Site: brandenburg
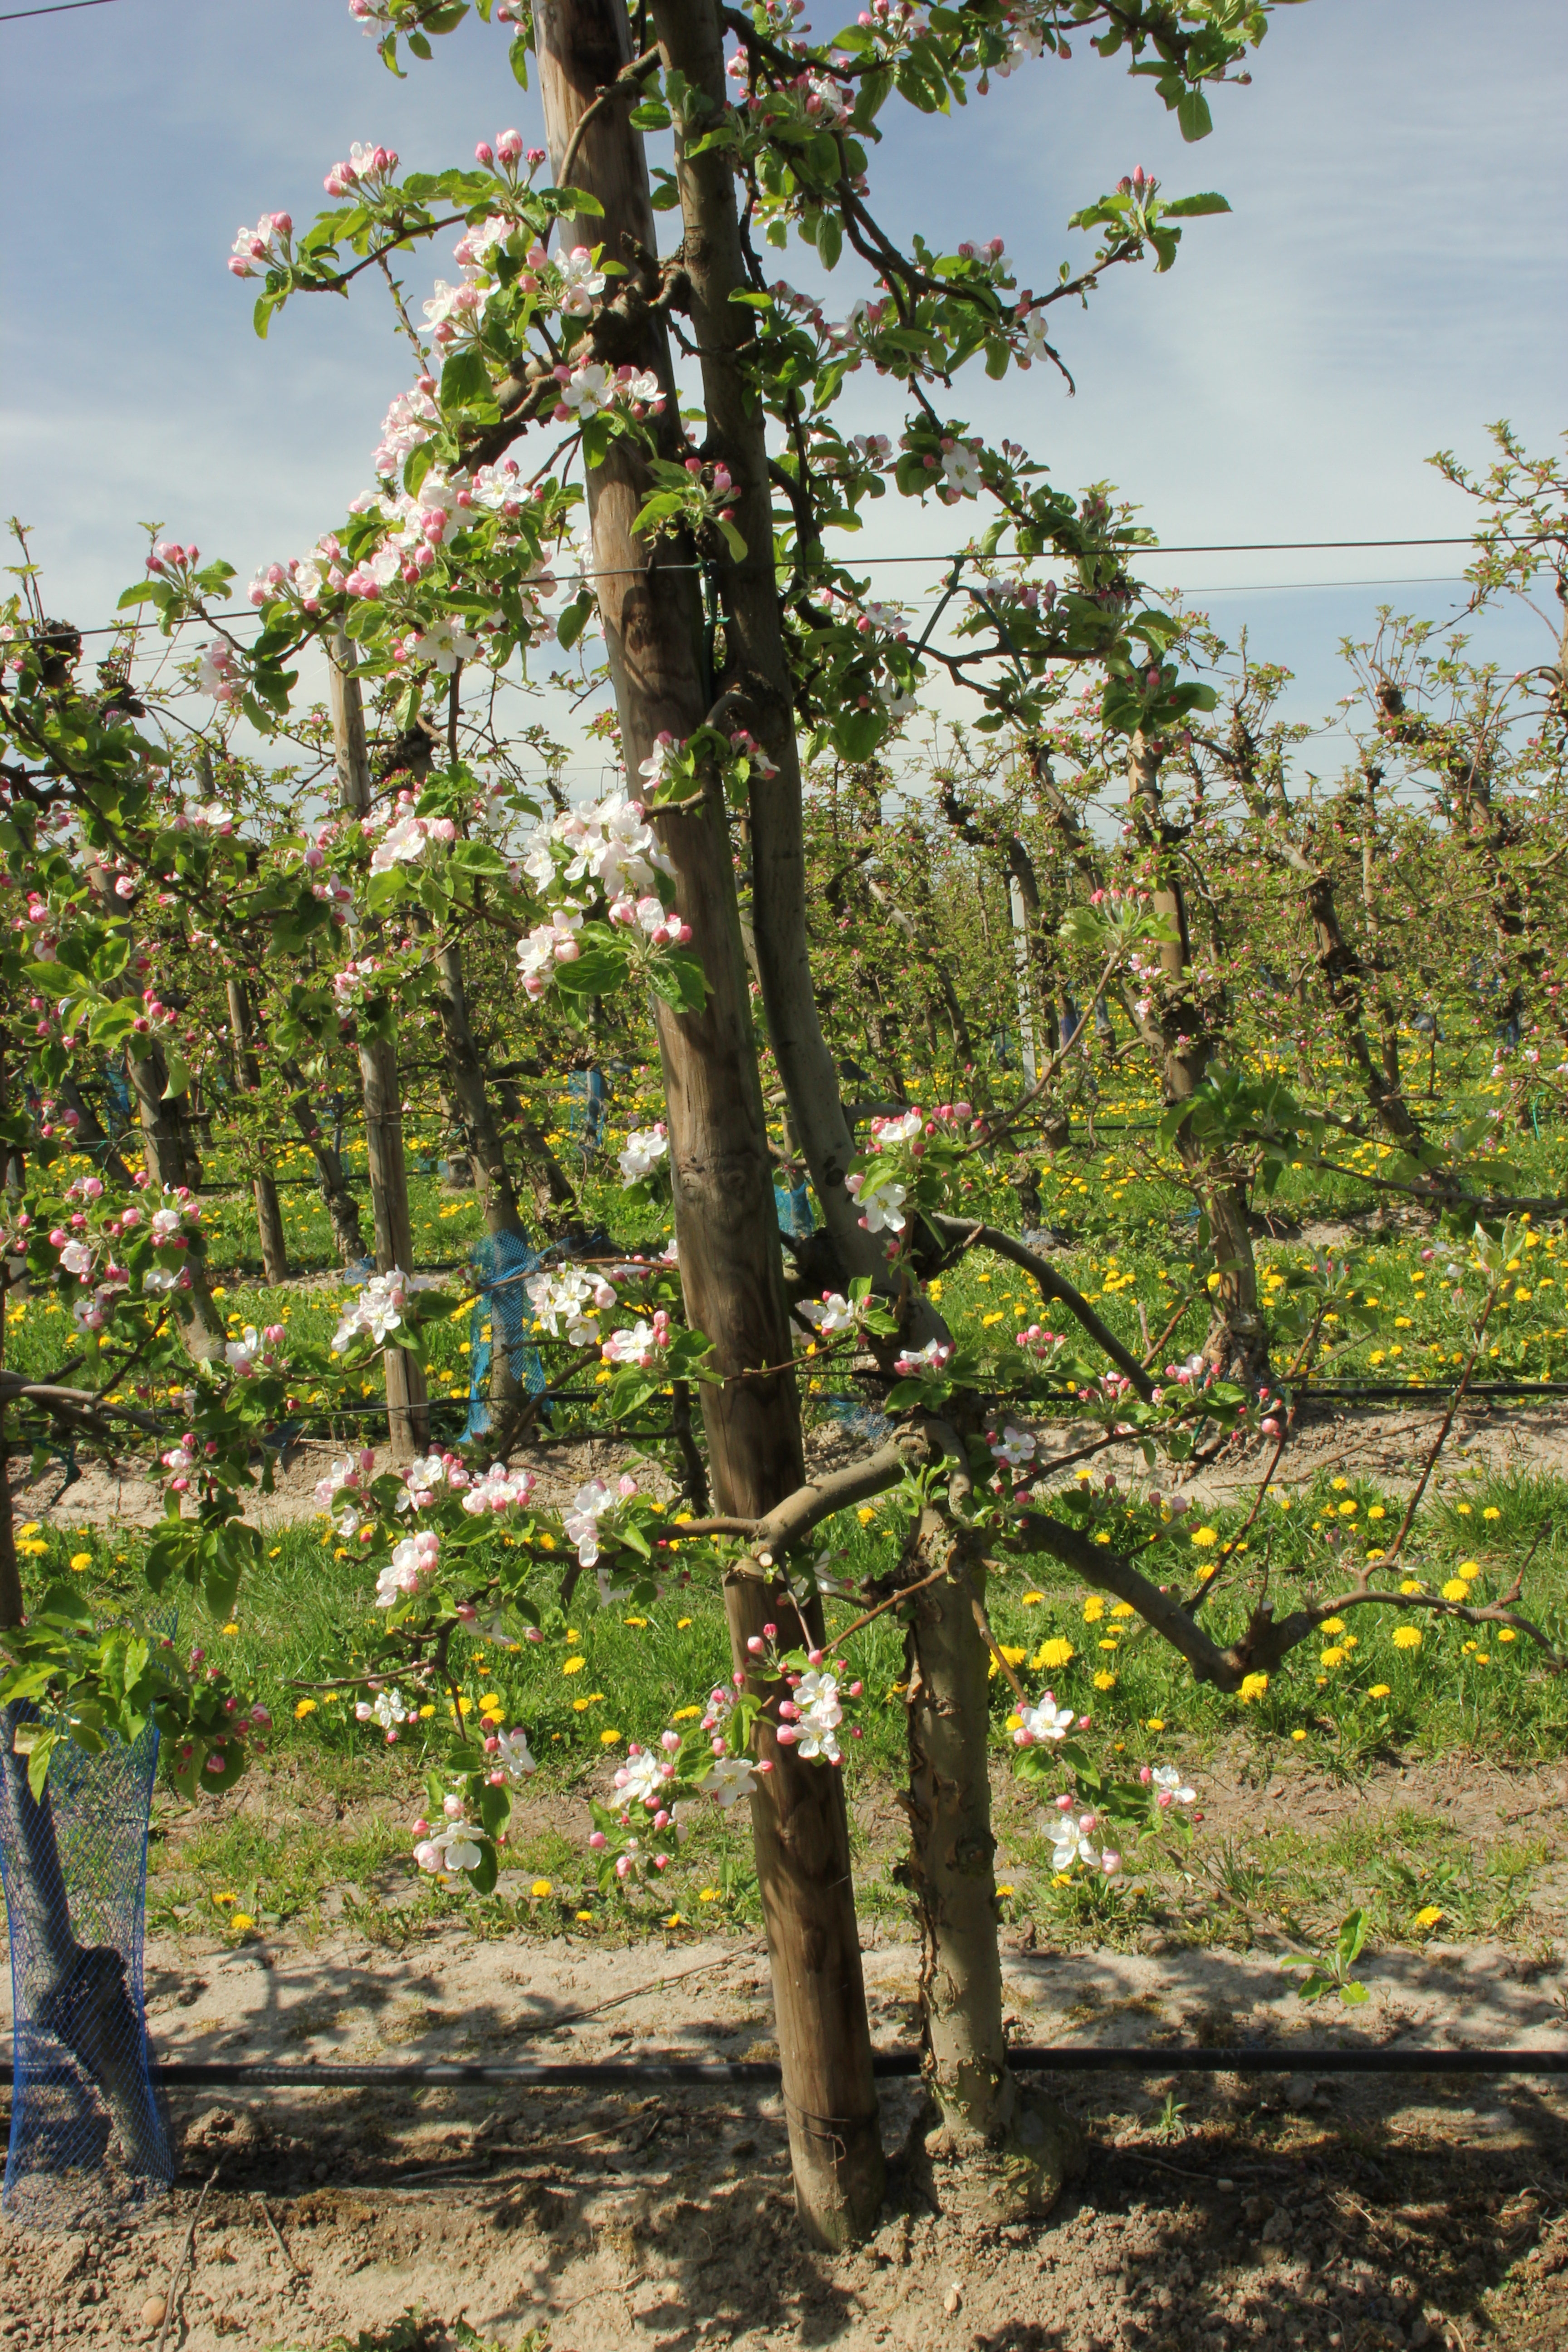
Growth stage (BBCH 57): Inflorescence emergence